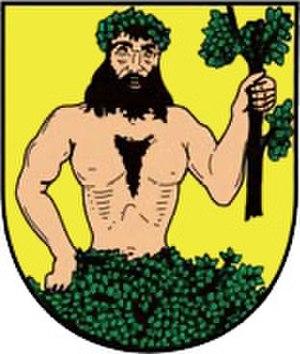
Město Albrechtice est une ville du district de Bruntál, dans la région de Moravie-Silésie, en République tchèque. Sa population s'élevait à 3 518 habitants en 2018.